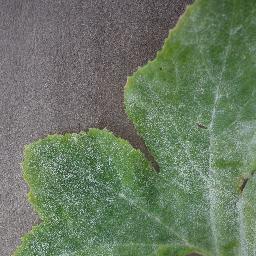
Label: Squash___Powdery_mildew